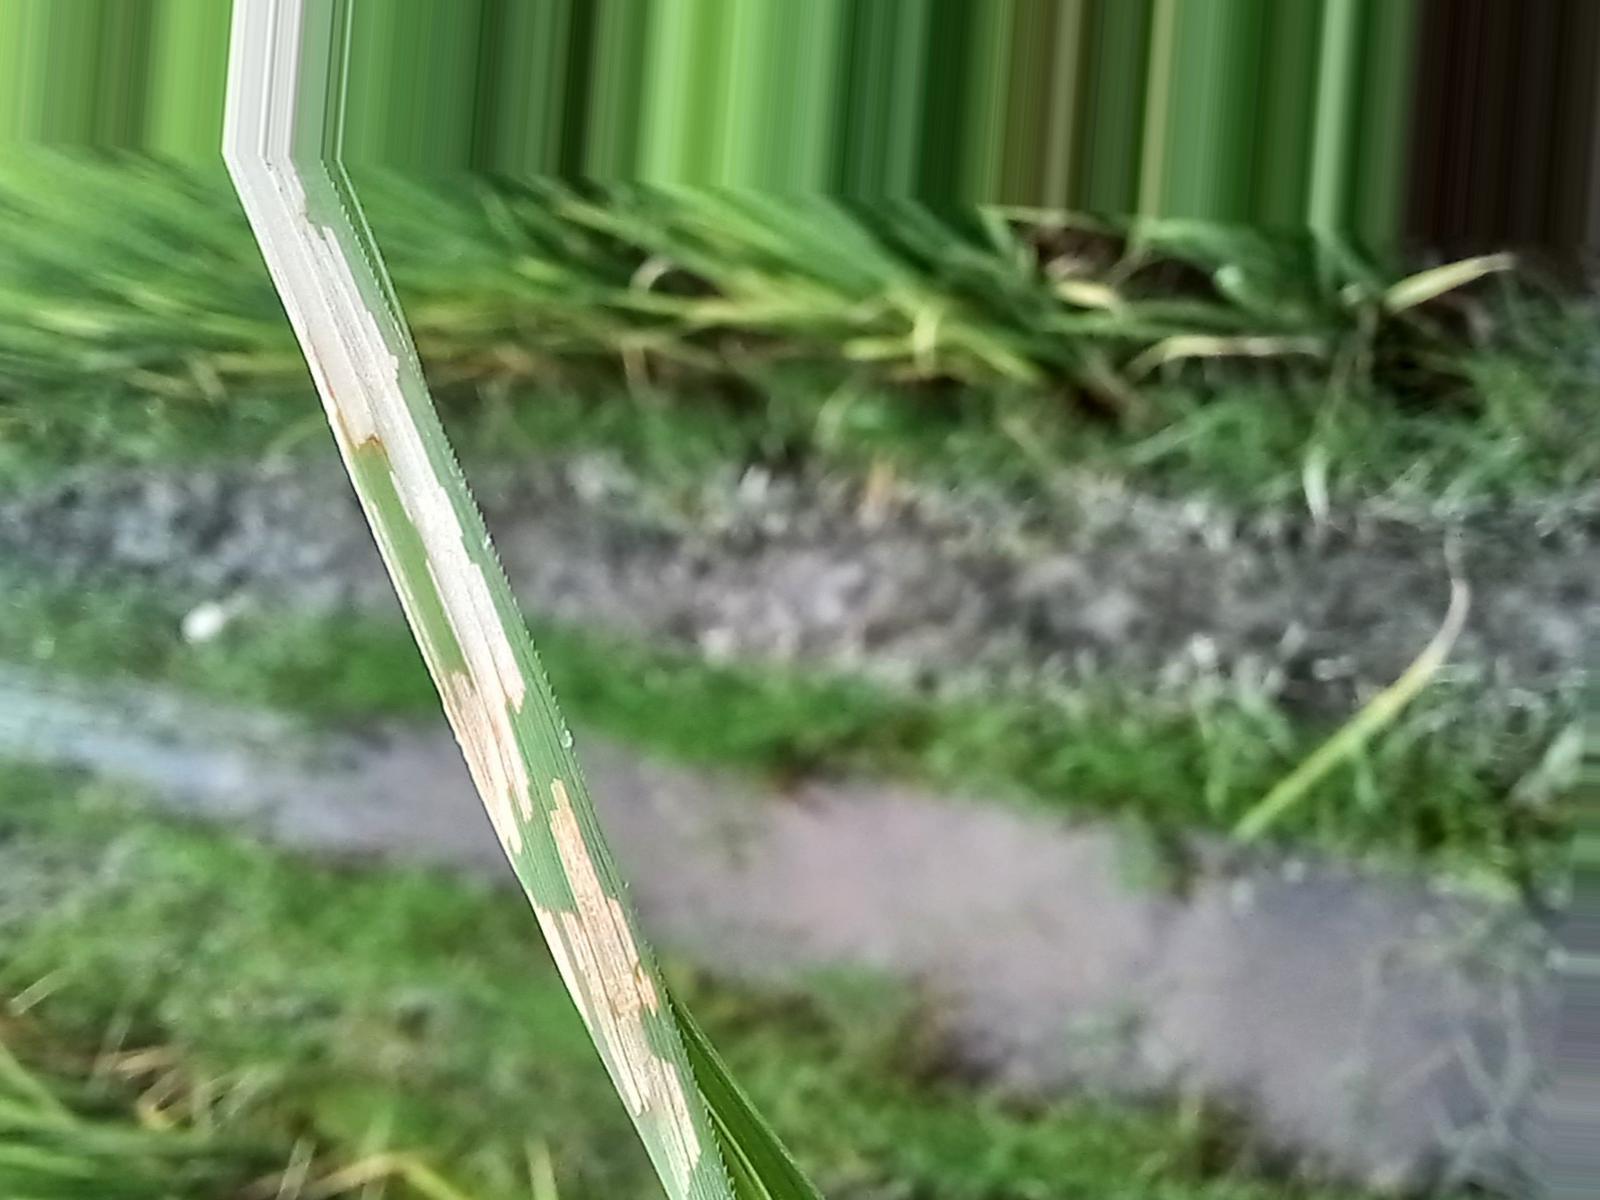
Nhãn: Sâu gai ( Hispa )